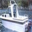
Label: ship